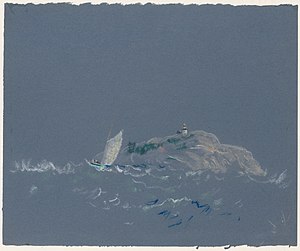
Arthur B. Davies / Pasteller
"Arthur Bowen Davies var en amerikansk maler inden for symbolismen. Han var påvirket af Hudson River School, især af de såkaldte ""luminister"" og drømmelandskabsmaleren George Inness.